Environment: real
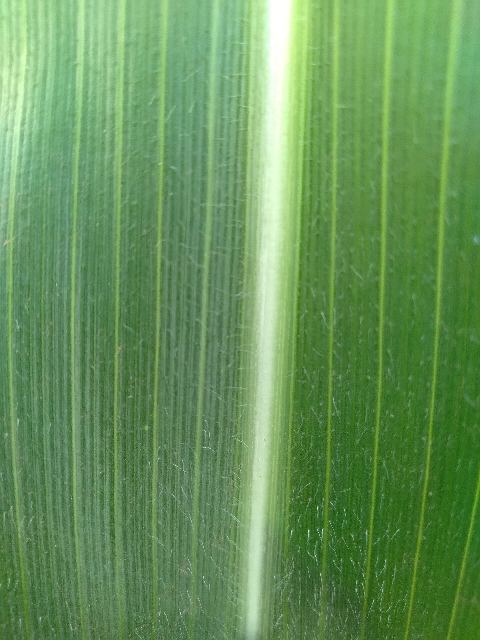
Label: healthy